As of Yet

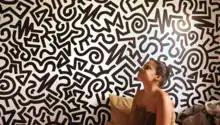

As of Yet is a 2021 American comedy film written by Taylor Garron and co-directed with Chanel James. Garron also stars. It premiered at the 2021 Tribeca Film Festival, where it received the Nora Ephron Award.